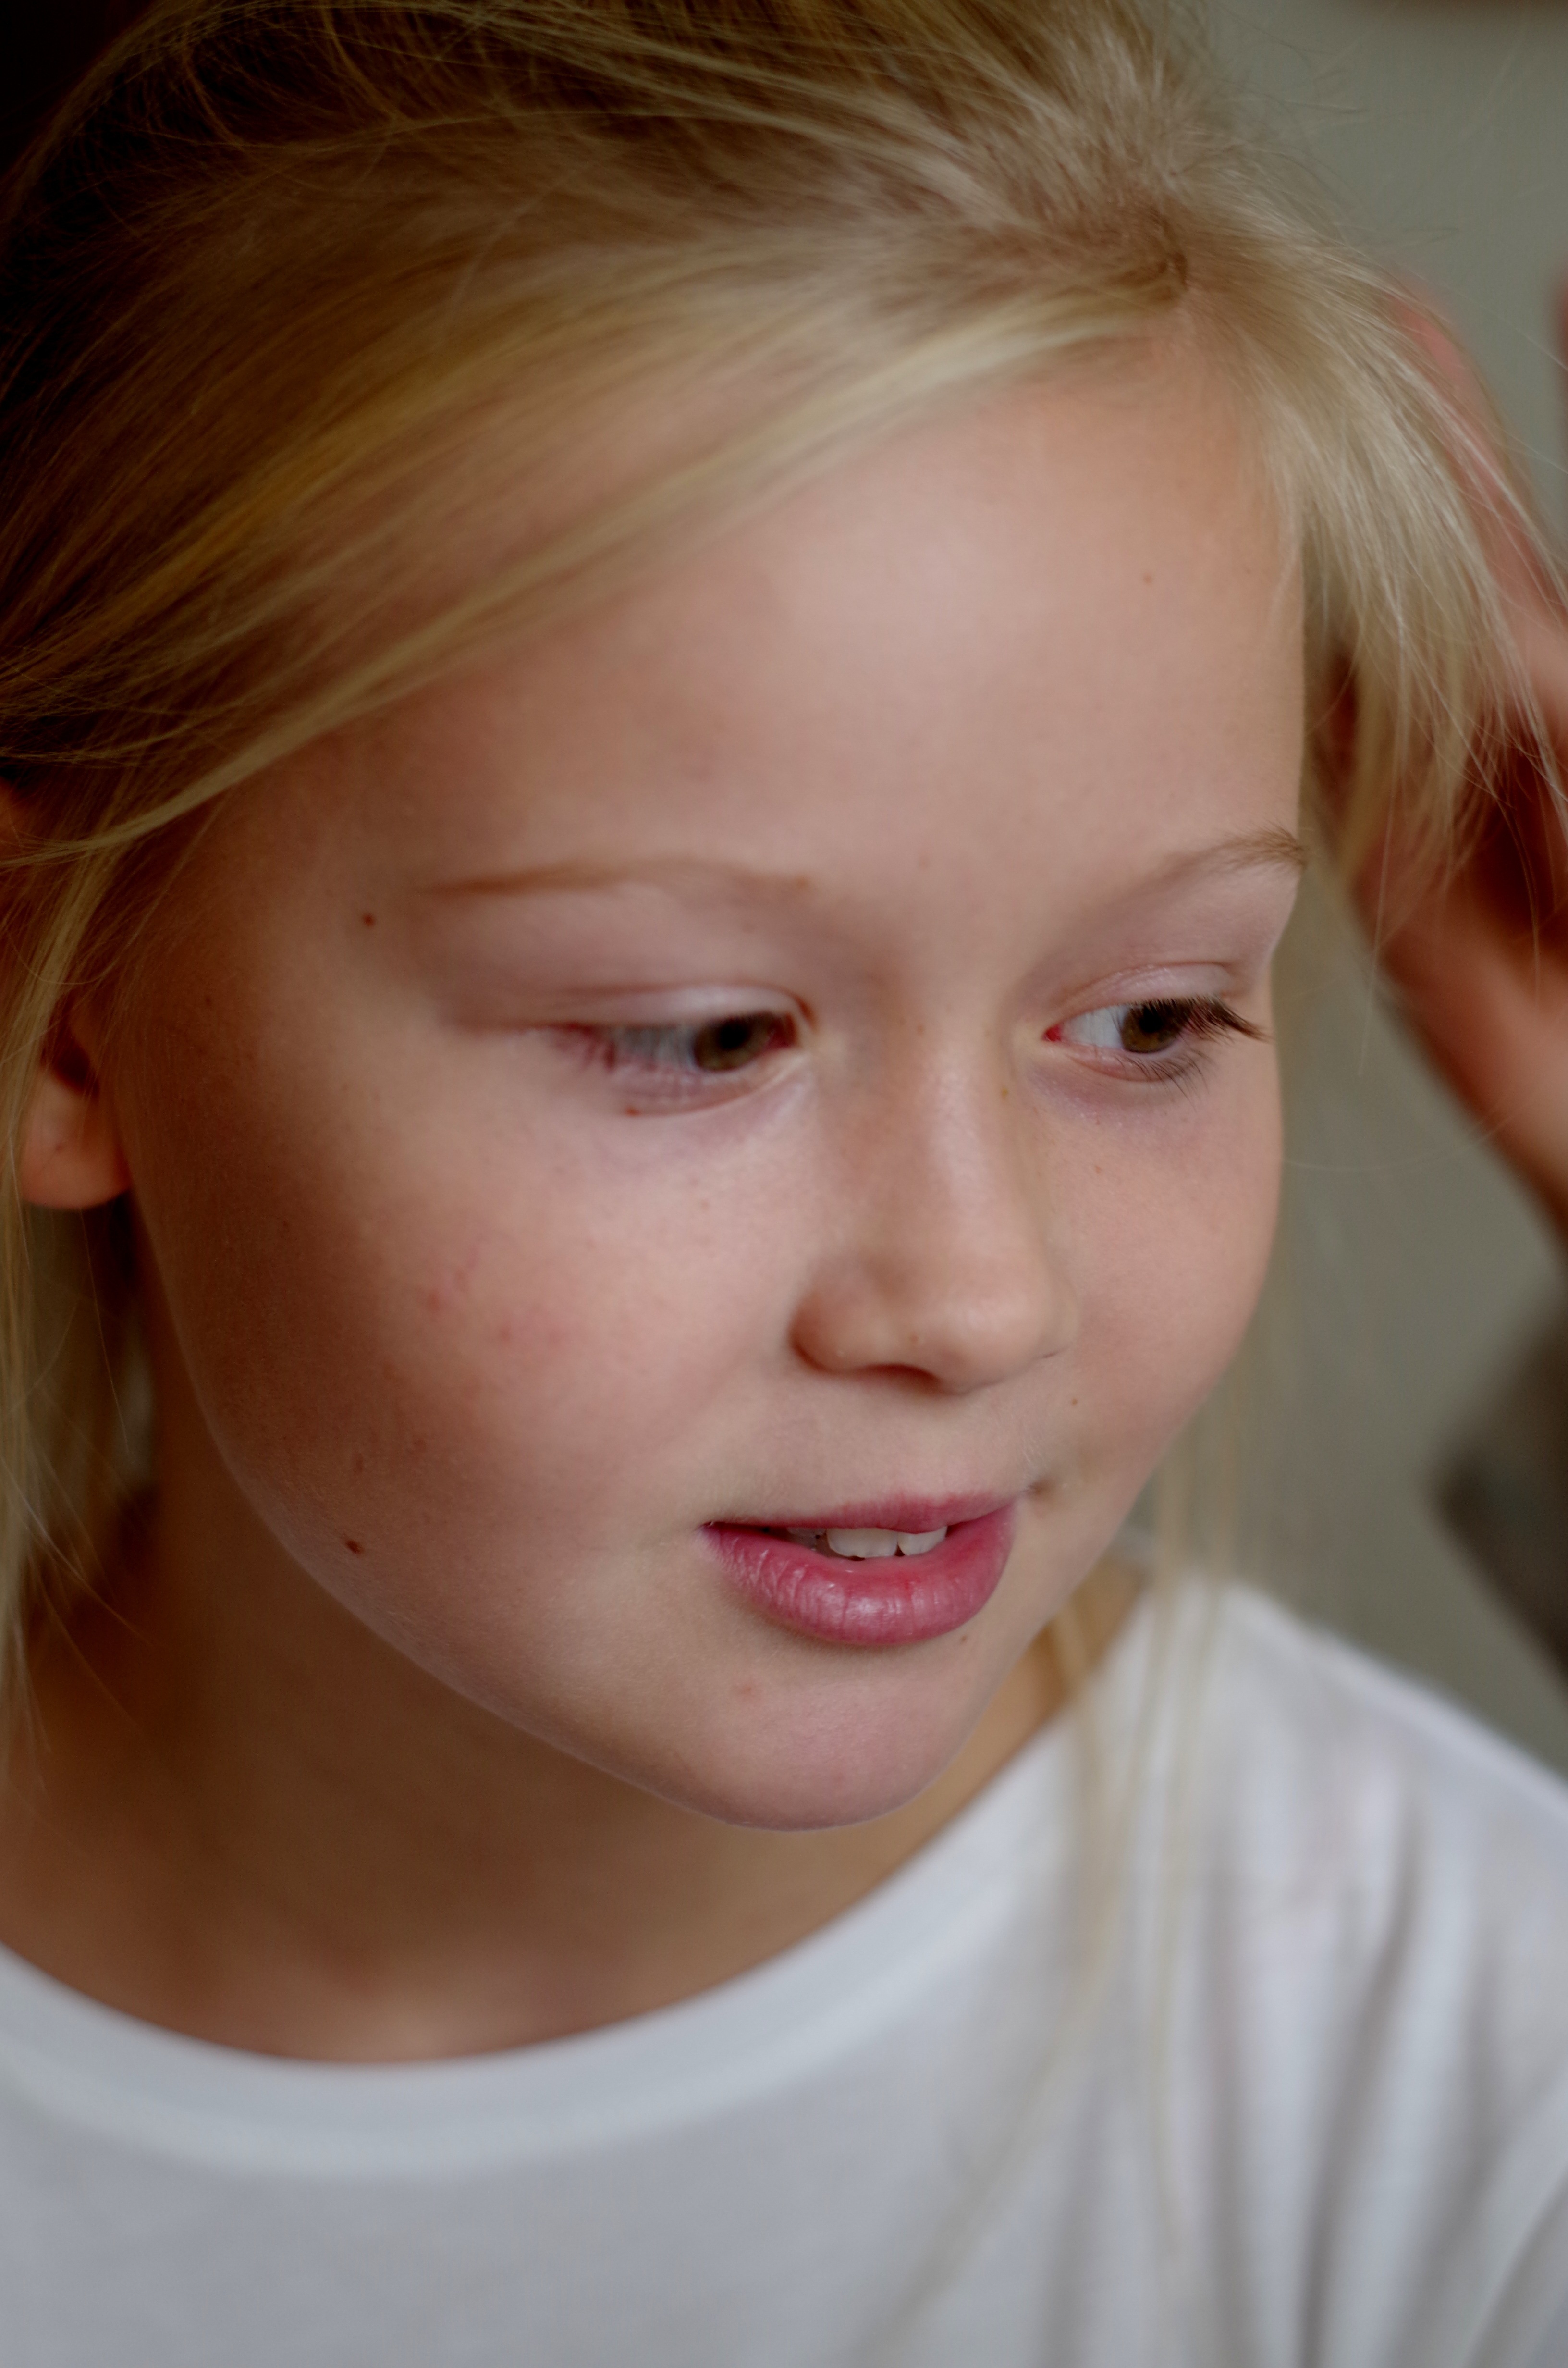
person, girl, woman, hair, photography, portrait, model, color, child, lady, pink, blonde, facial expression, lip, hairstyle, smile, close up, face, nose, cheek, toddler, eye, head, skin, beauty, blond, organ, the little girl, brown hair, portrait photography, human hair color